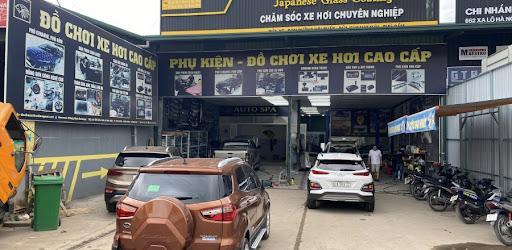
có một người đàn ông mặc áo màu trắng đang bước ra khỏi xưởng